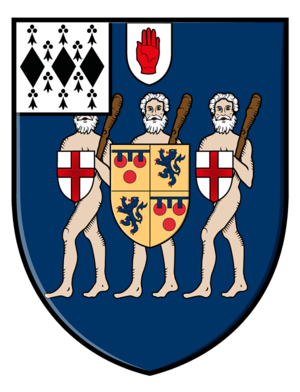
Charles Lindley Wood, 2ᵉ vicomte d'Halifax, est un homme politique anglais et homme de religion laïc anglo-catholique qui s'est consacré au dialogue entre l'anglicanisme et le catholicisme romain.